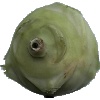
Label: kohlrabi